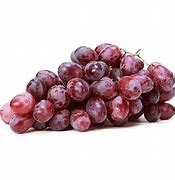
Label: grape